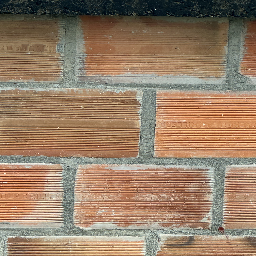
Material: Brick